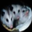
Label: possum